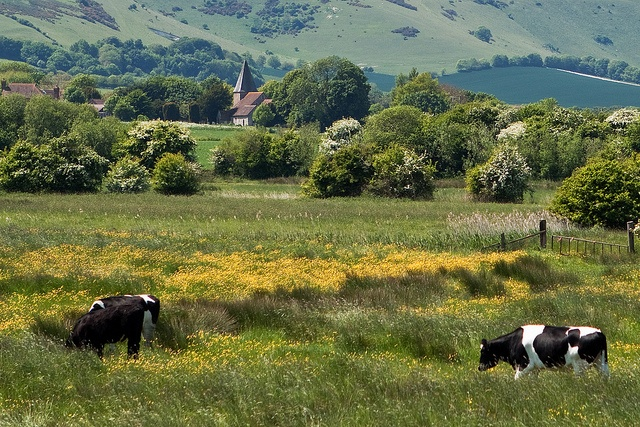
three cows grazing in a green grassy area on a ranch
Three cows graze in a field of grass in front of mountains.
a couple of cows in a grassy field
Some black and white cows grazing in a field.
Two cows are eating grass in the pasture.